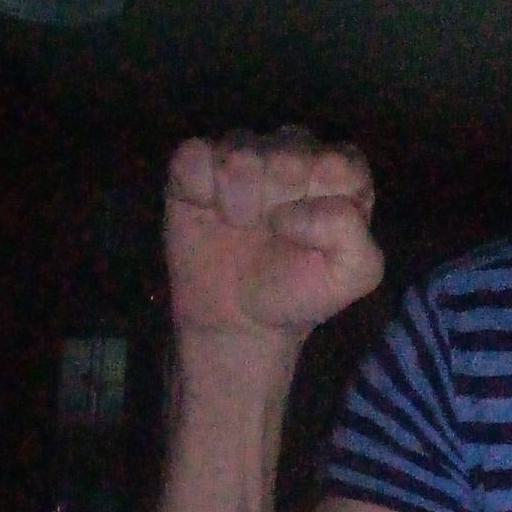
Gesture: fist